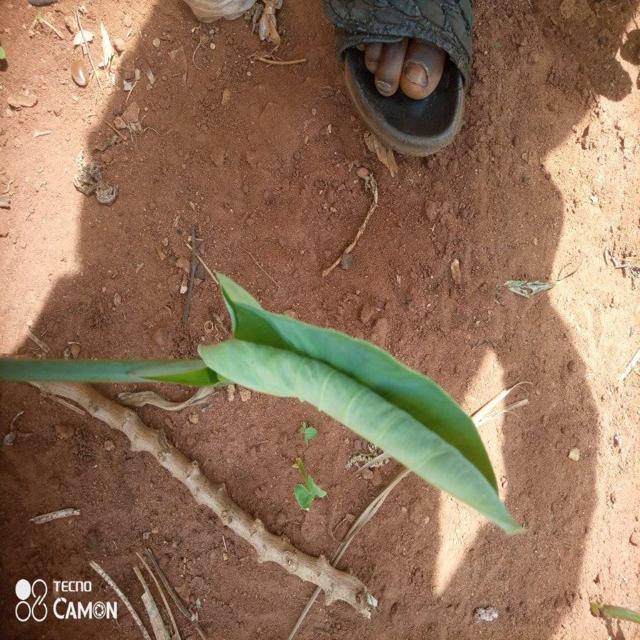
Label: Early_Blight